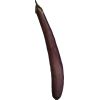
Label: Eggplant long 1